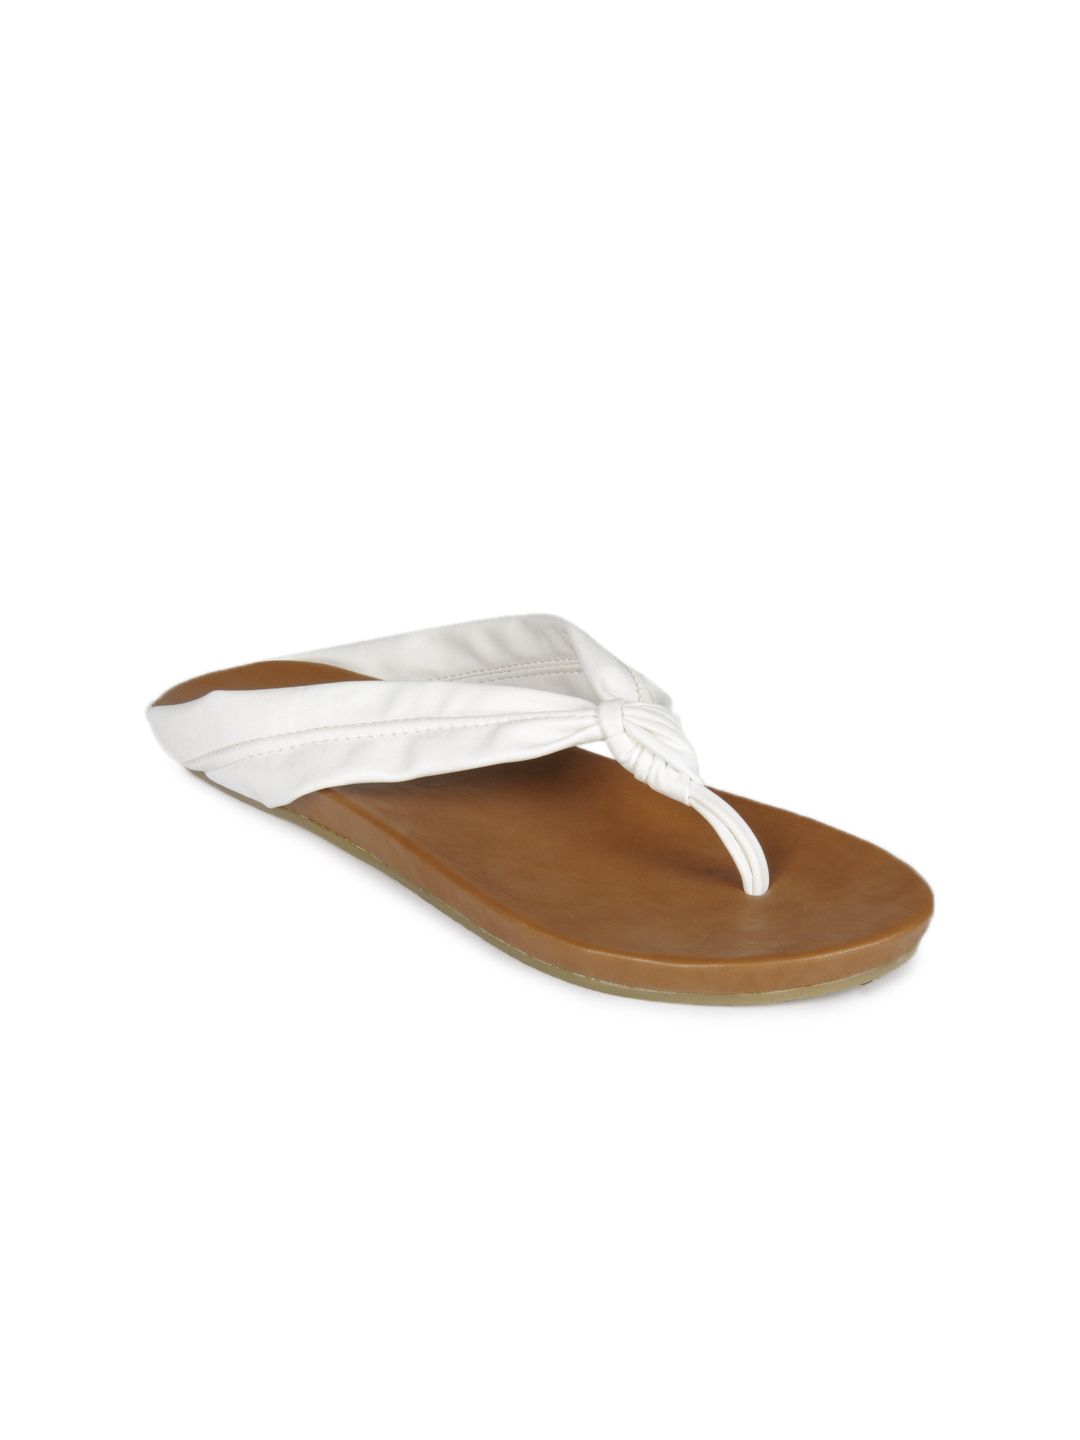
Rocia Women White Flats
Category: Footwear / Shoes / Heels
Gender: Women
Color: White
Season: Winter 2012
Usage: Casual